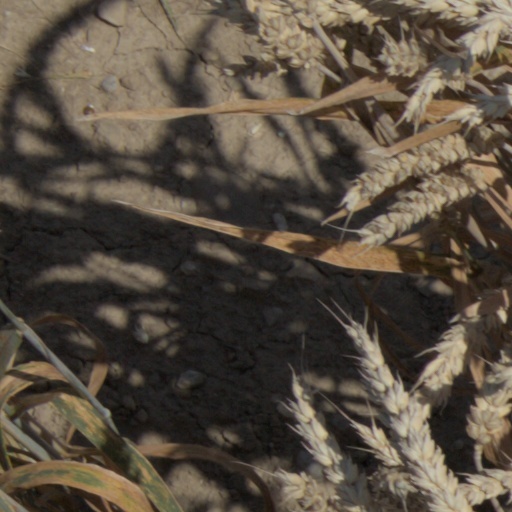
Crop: wheat